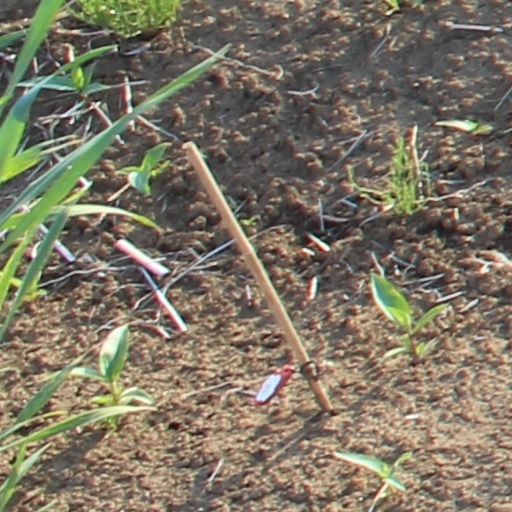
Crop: wheat